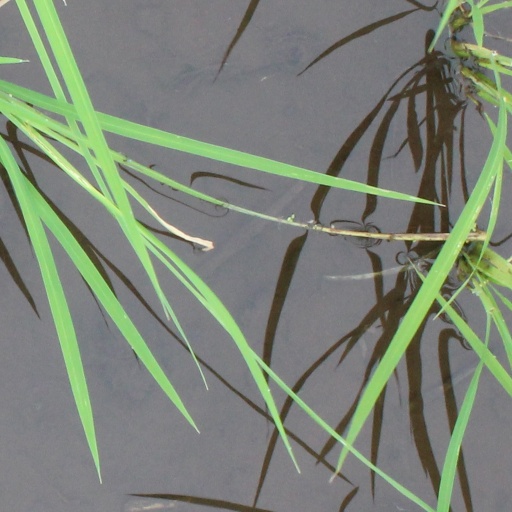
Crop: rice